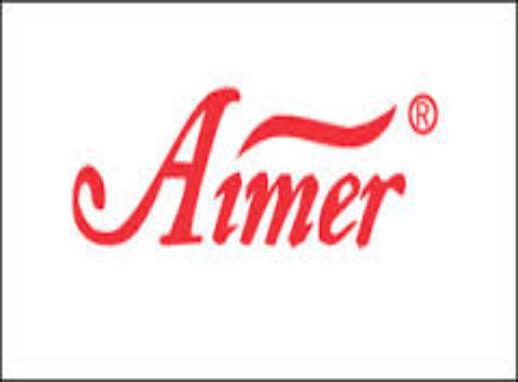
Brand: AIMER
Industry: Clothes